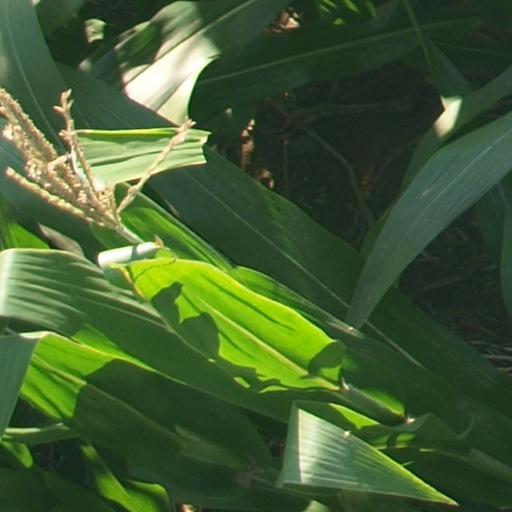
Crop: maize; corn